Shiojiri Station

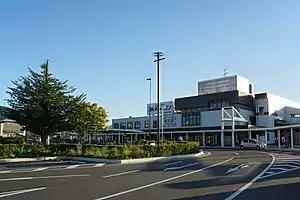
Shiojiri Station in June 2015

is a train station in the city of Shiojiri, Nagano Prefecture, Japan, operated jointly by East Japan Railway Company (JR East), with a freight terminal operated by the Japan Freight Railway Company. It is the operational border between JR East and Central Japan Railway Company (JR Central) for the Chūō Main Line.